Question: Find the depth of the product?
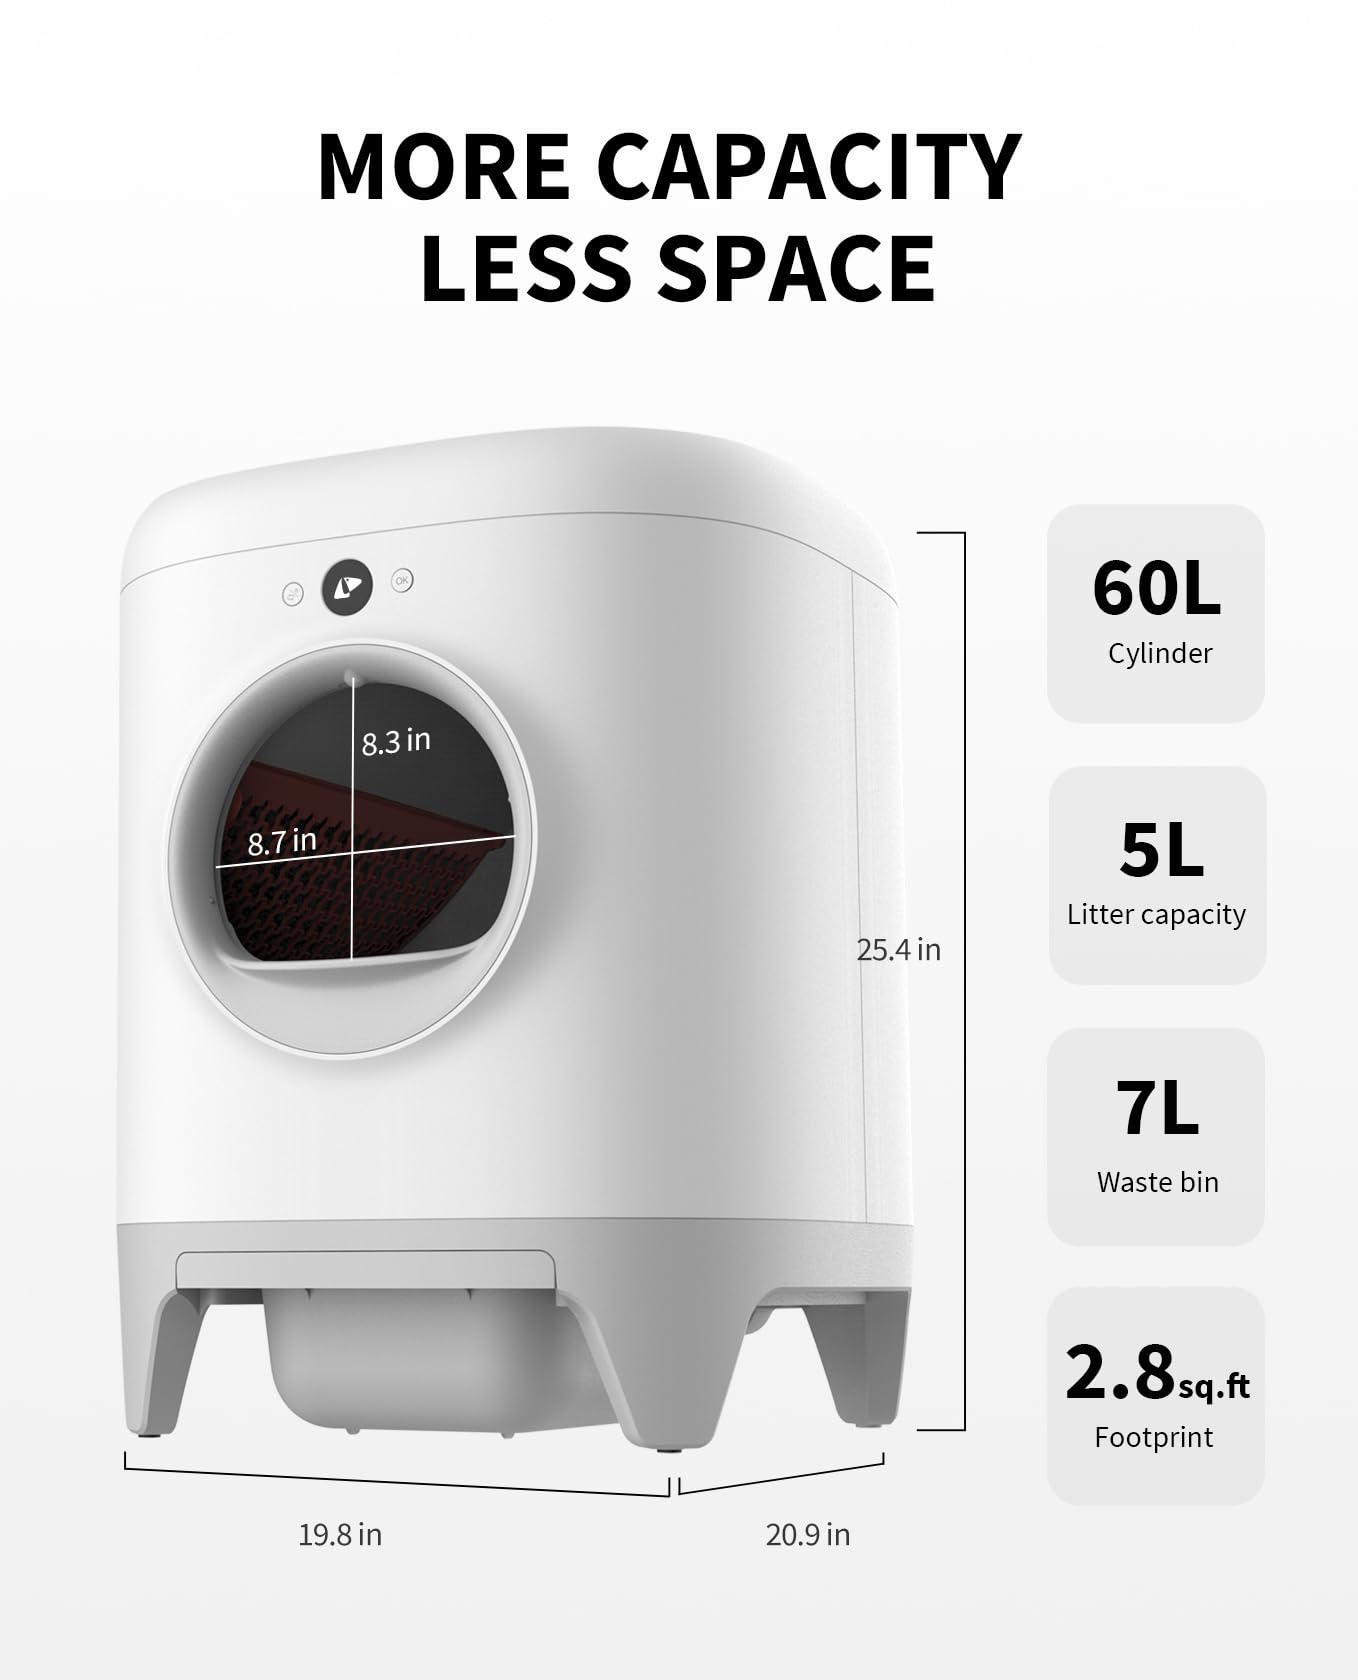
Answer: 20.9 inch